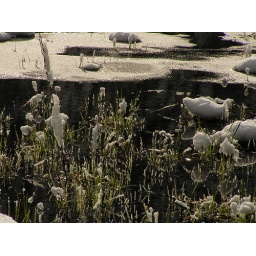
Grasses reflected in standing water on Cook's Meadow.